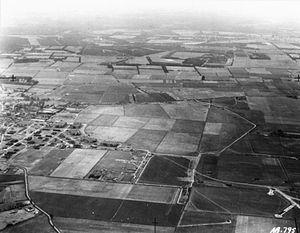
Royal Air Force Feltwell est une base de la Royal Air Force dans Norfolk, utilisée par les forces aériennes des États-Unis en Europe. La base est située à environ 15 km à l’ouest de Thetford et se trouve dans l’arrondissement de King's Lynn.